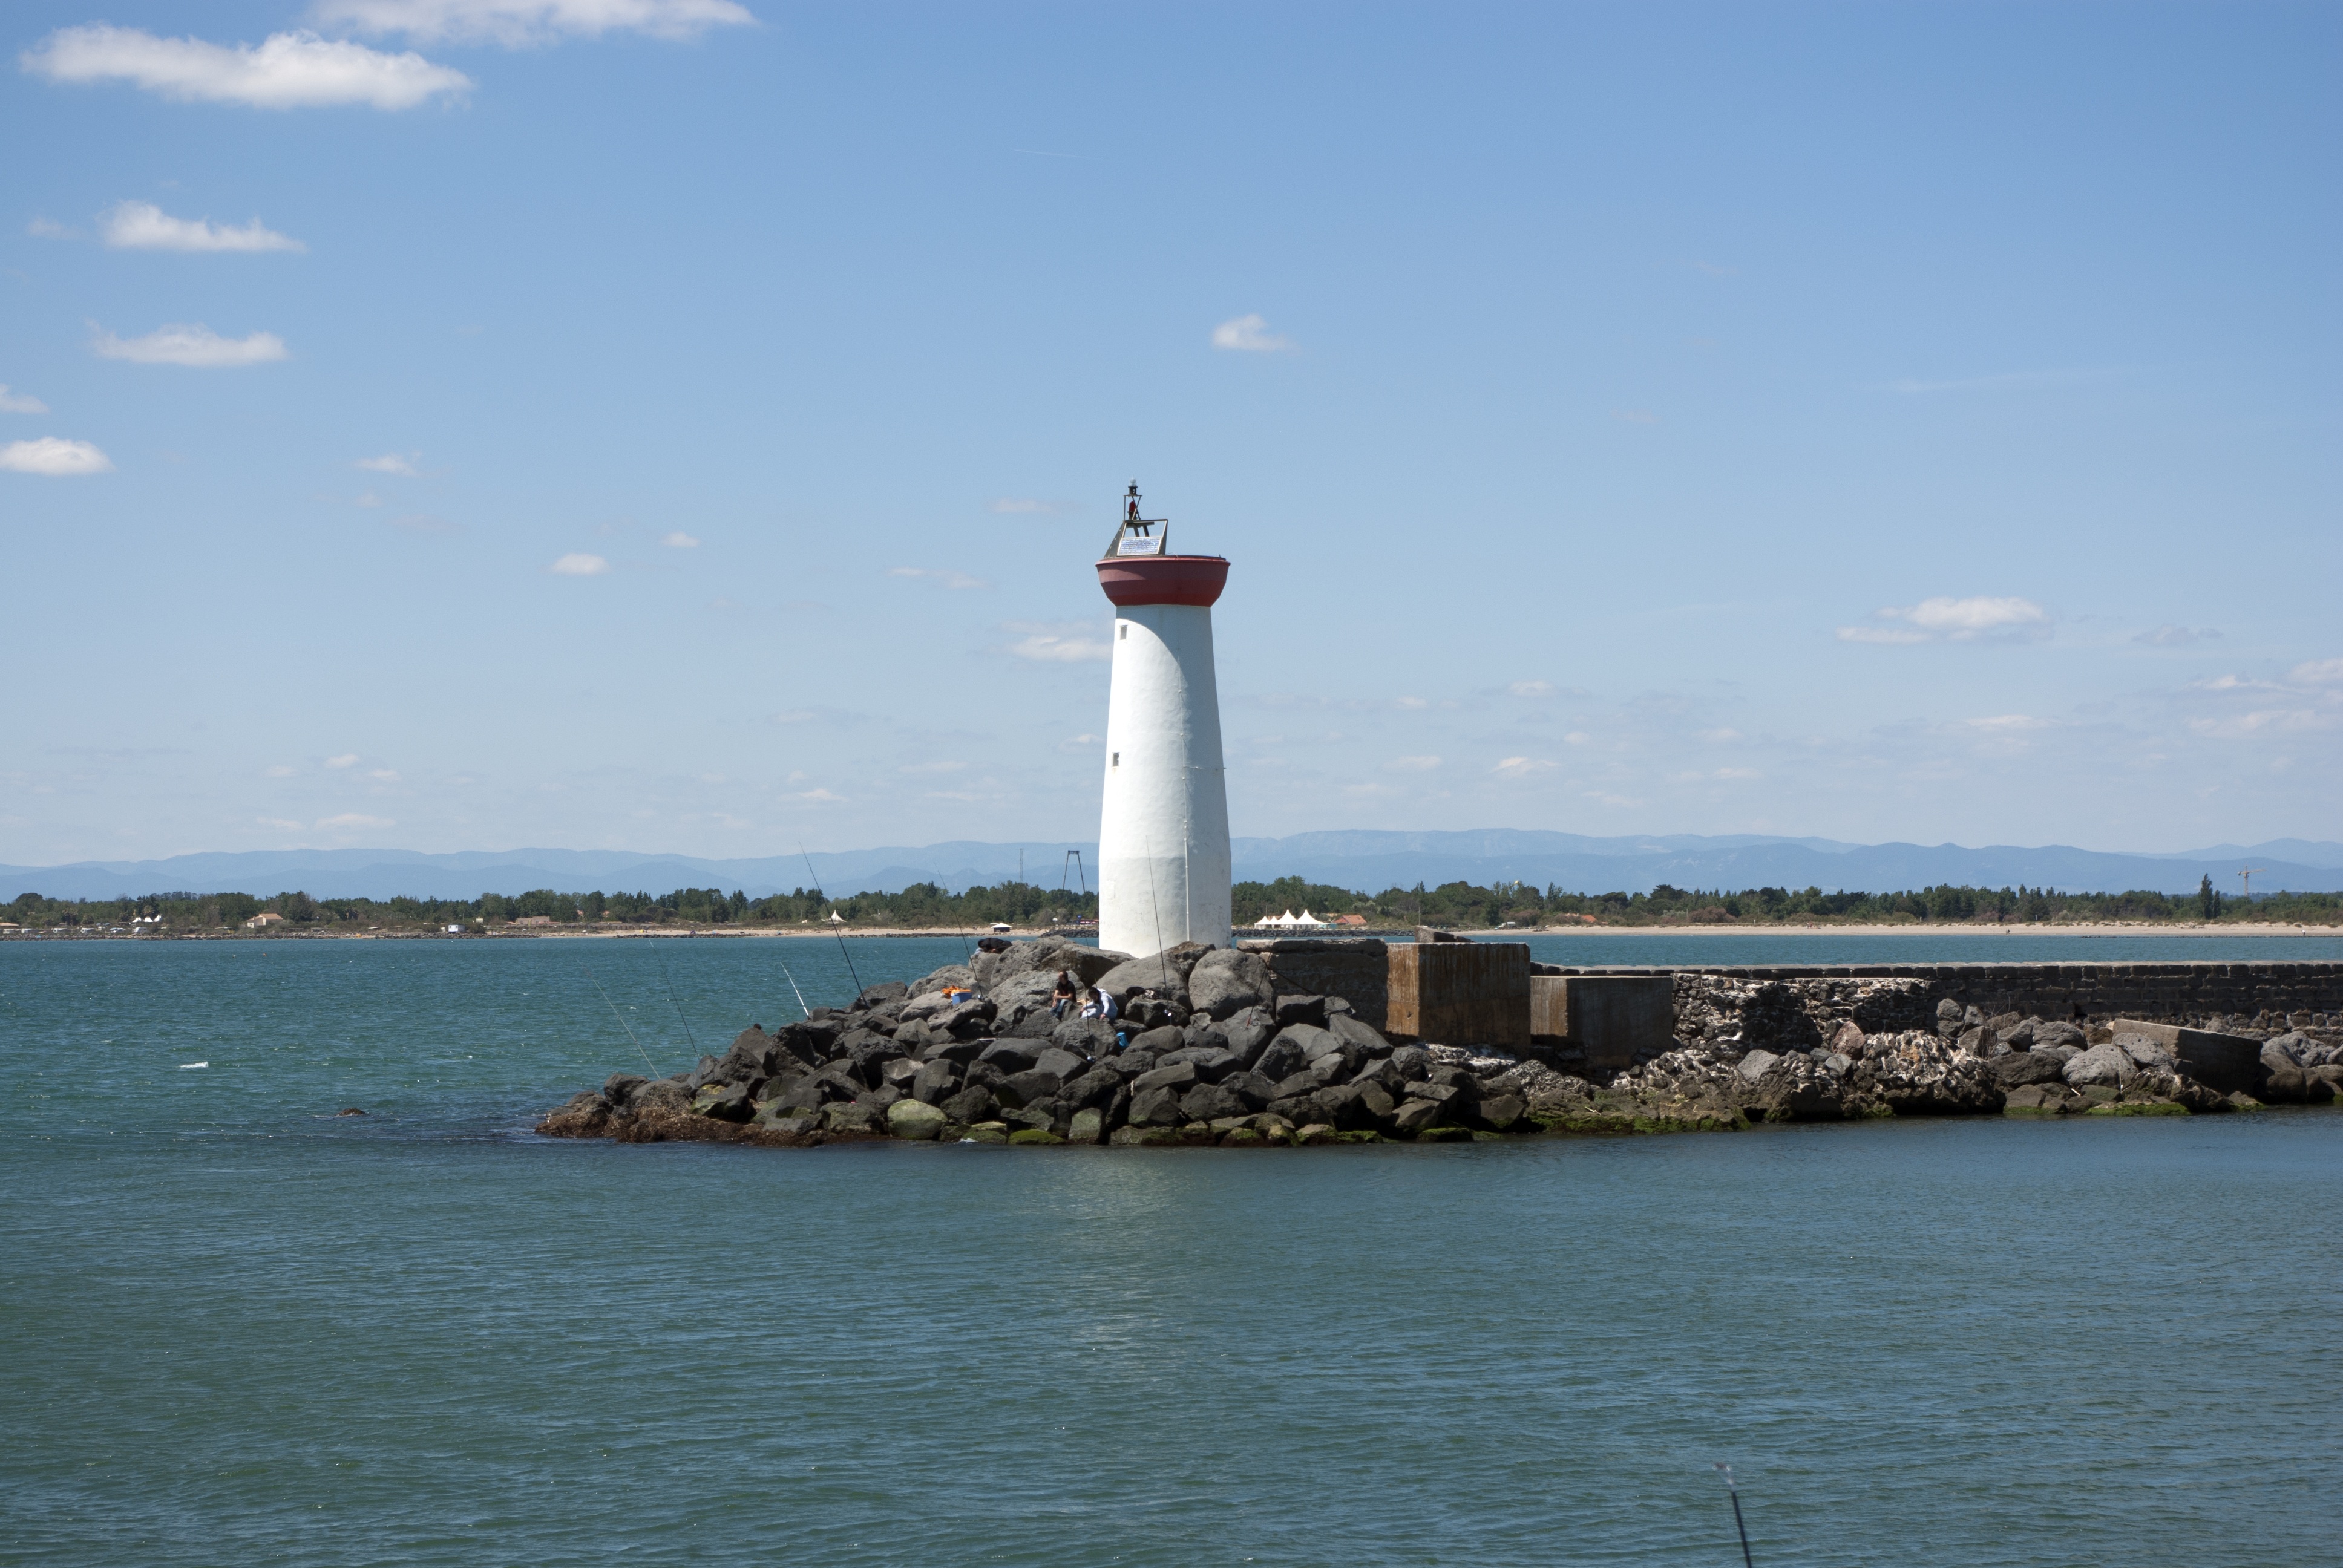
sea, coast, ocean, lighthouse, tower, bay, breakwater, cape